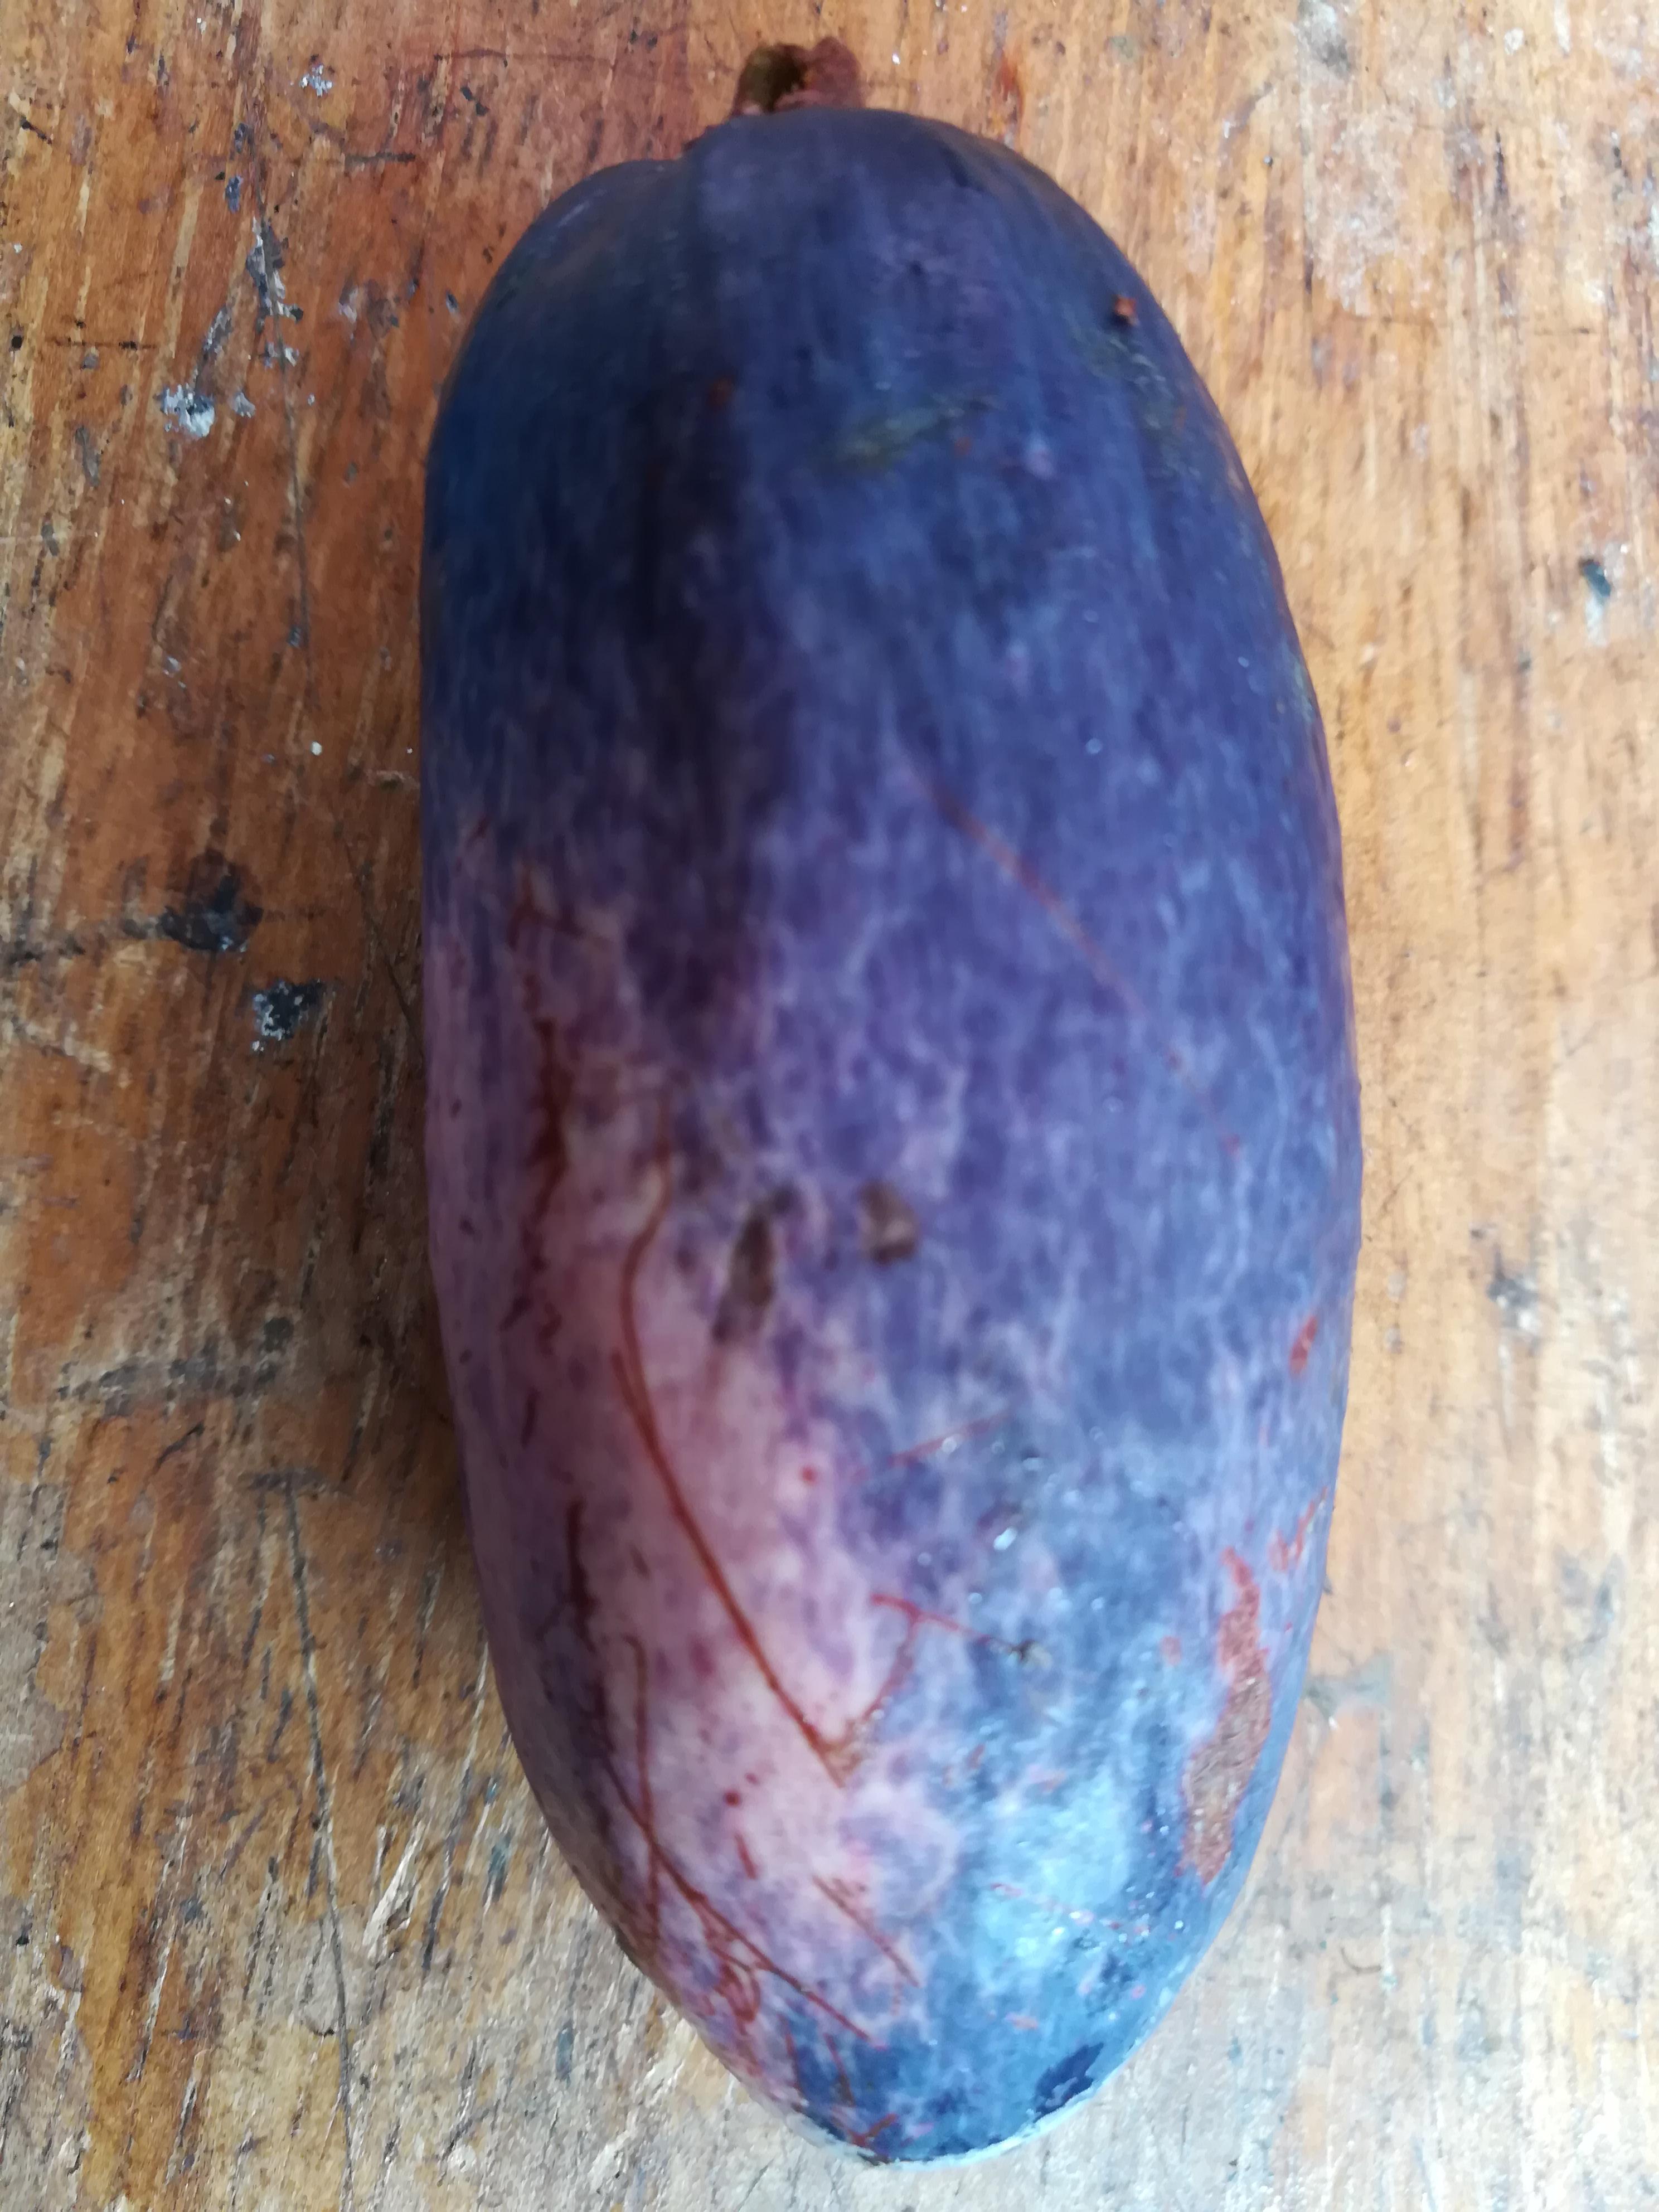
Plum grade: unaffected